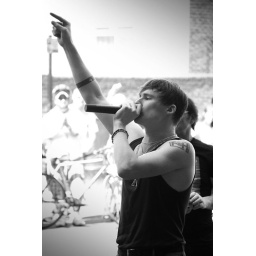
Lead singer of the rock band Call Me Animal - they were having a street performance in Camden Town